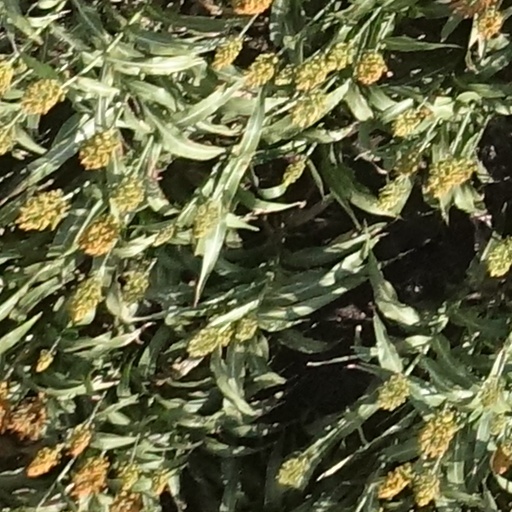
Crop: sorghum